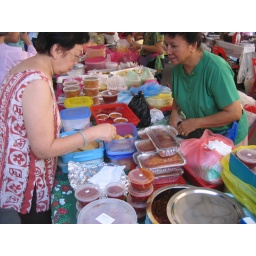
Sunday street market at Upper Penang Road, Penang, Malaysia. Uploaded by penangfoodgalore.blogspot.com.